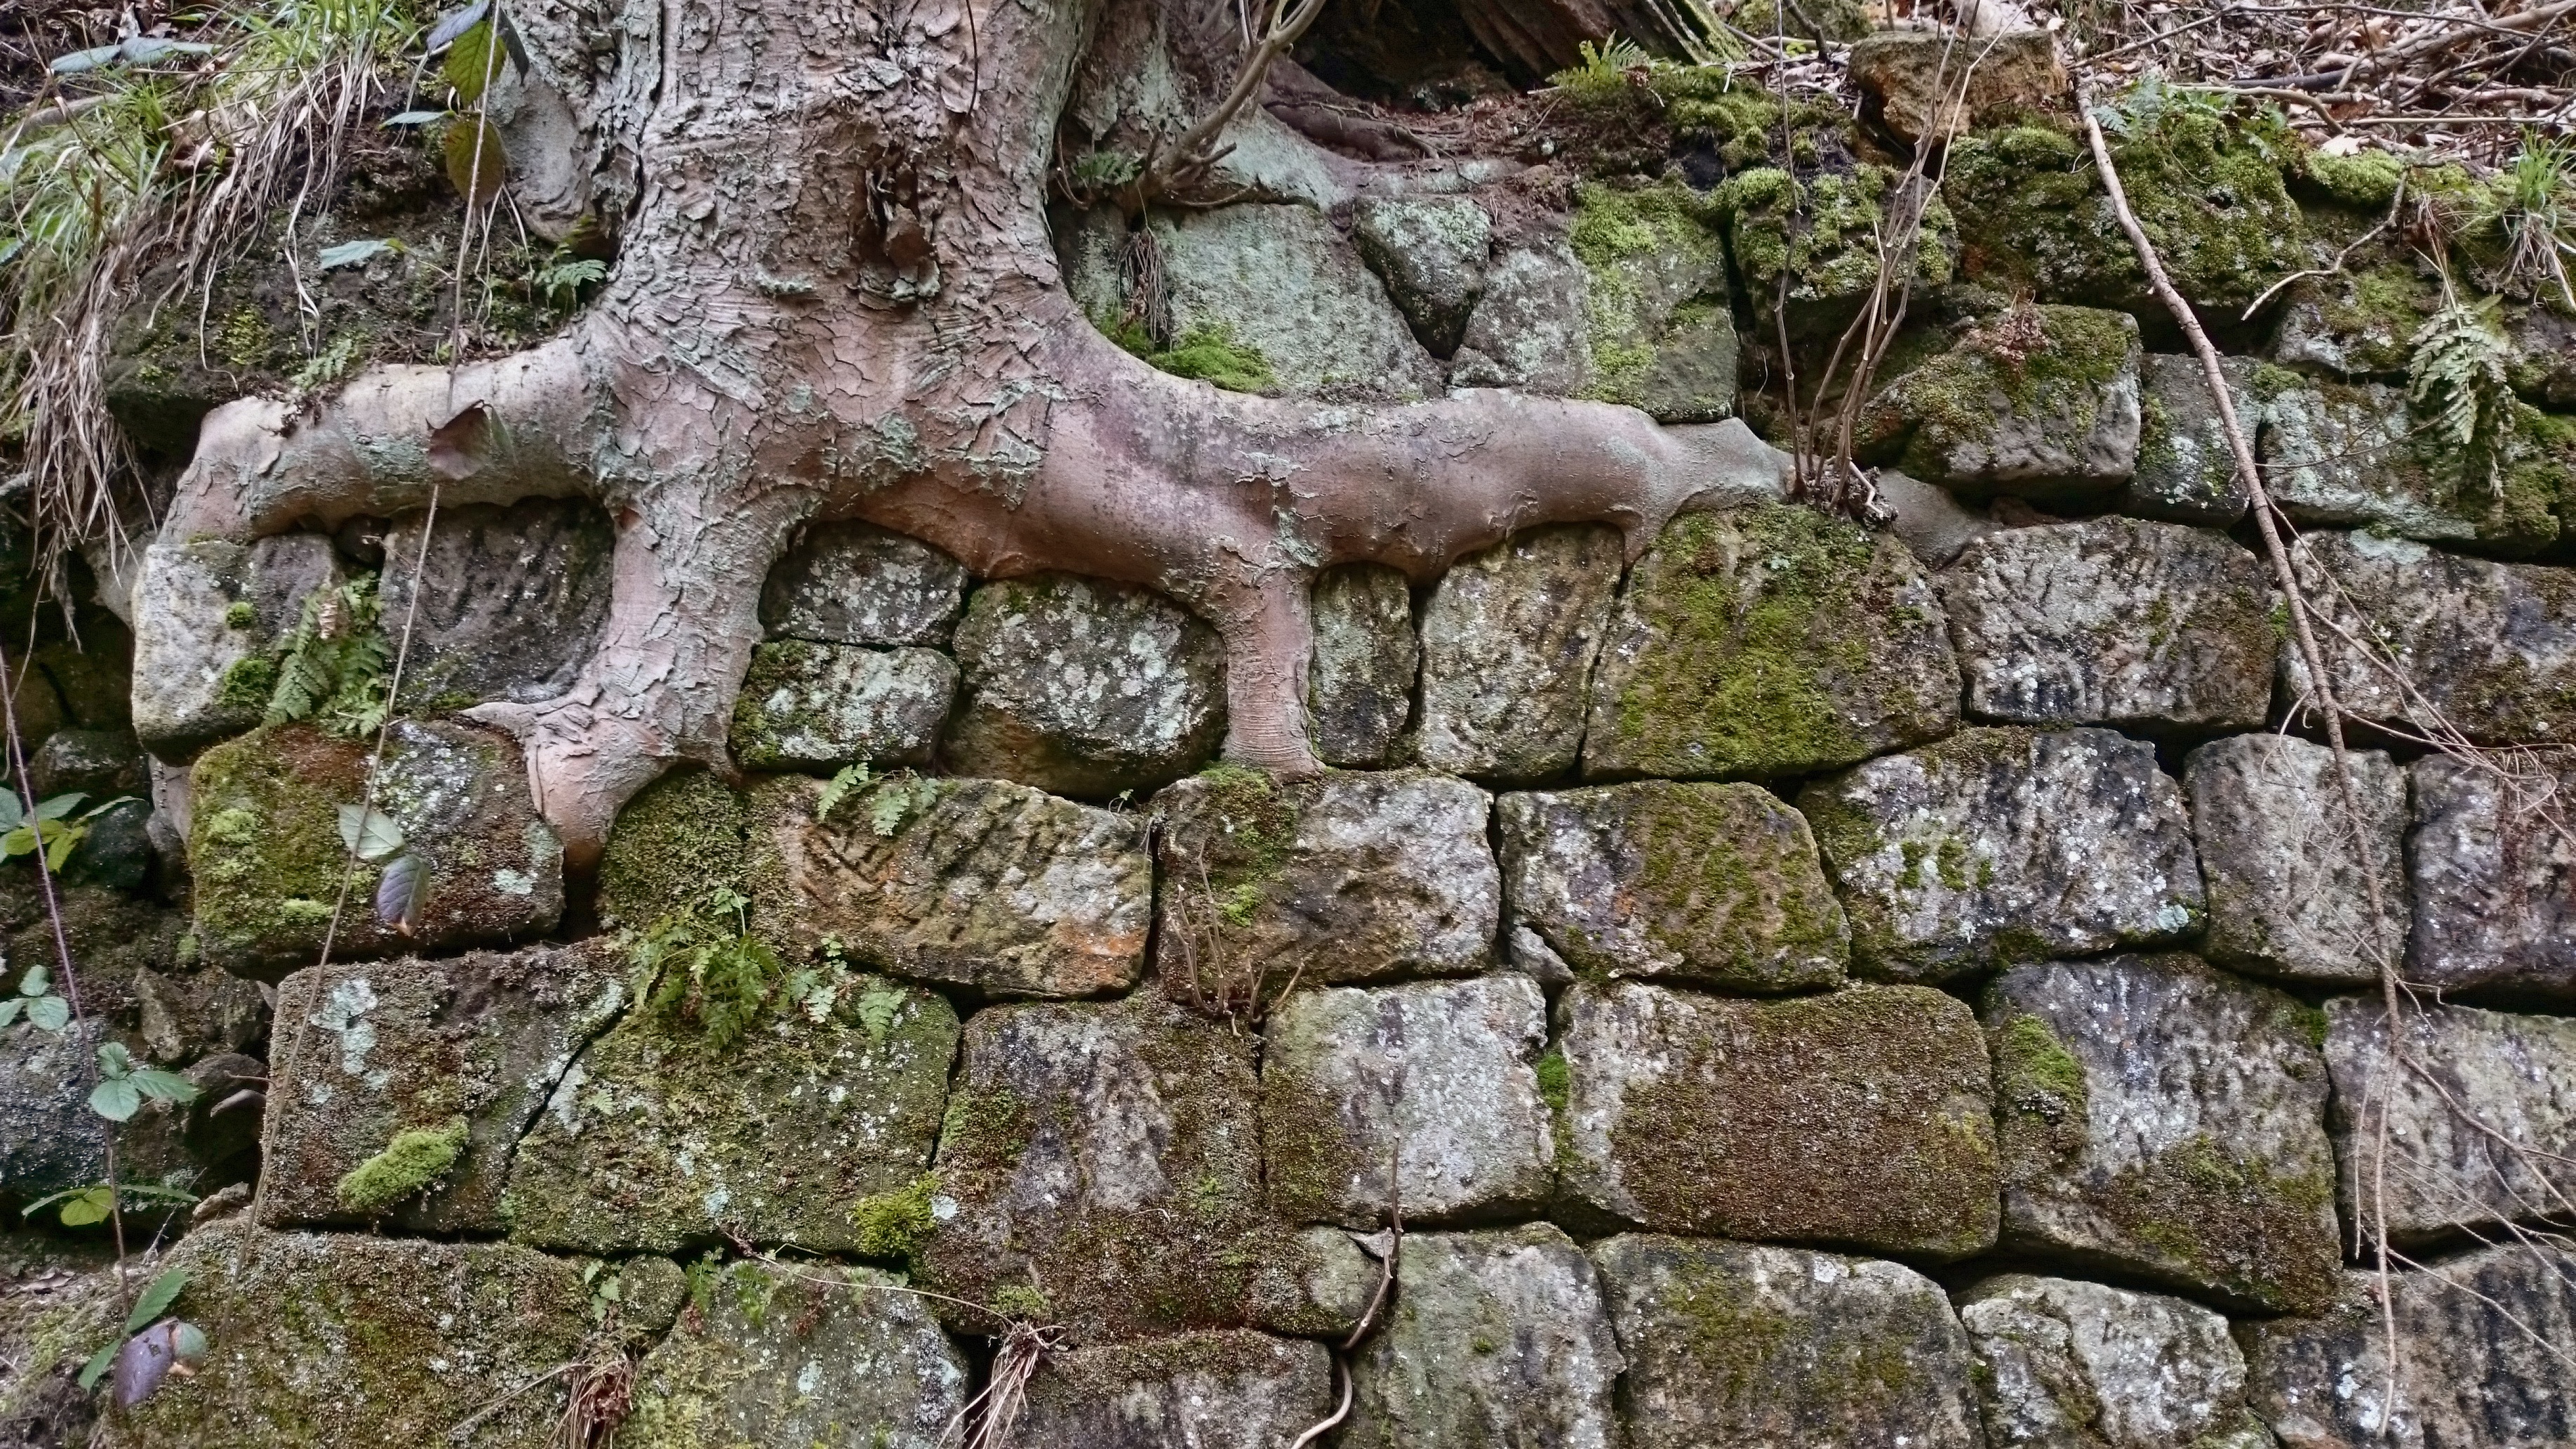
tree, forest, grass, rock, branch, growth, plant, flower, trunk, wall, moss, soil, stone wall, root, stones, ruins, woodland, tree root, force, containing, rooted, woody plant, land plant